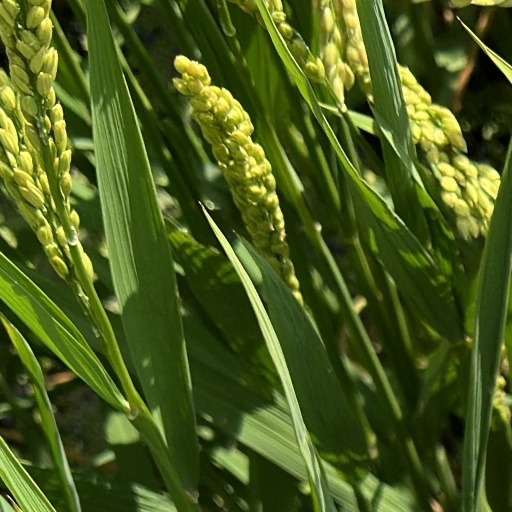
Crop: rice